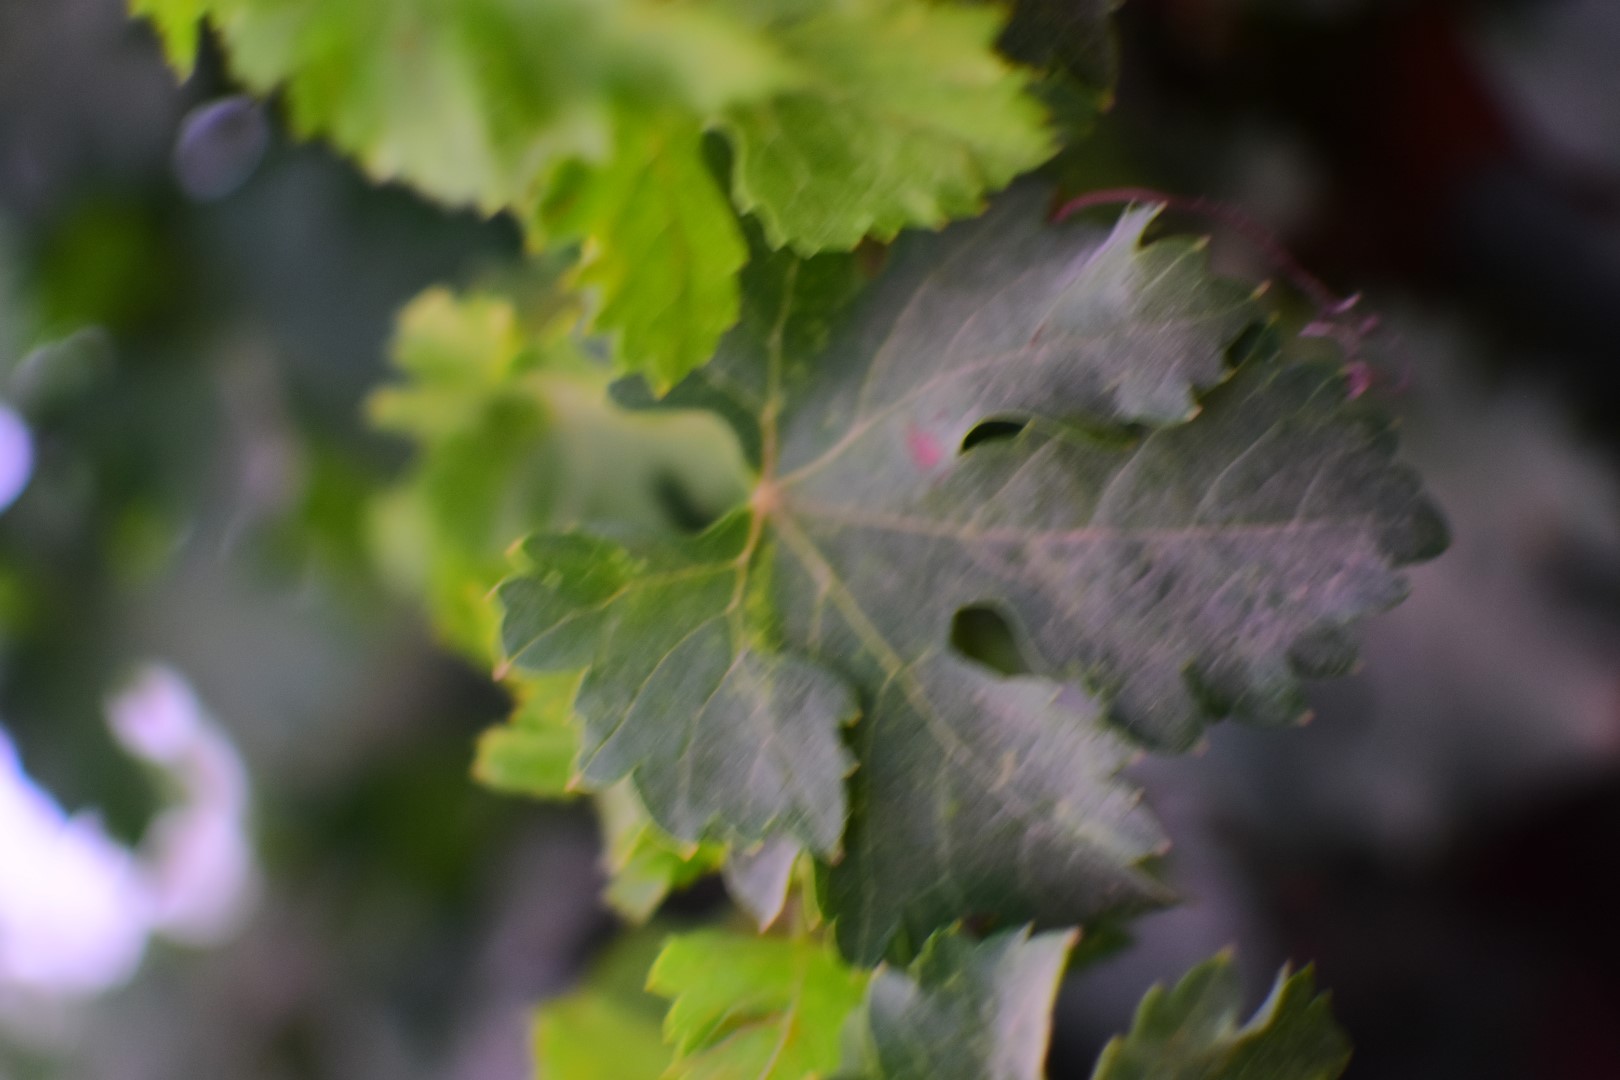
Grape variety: Aswud Balad